Maki Narumiya

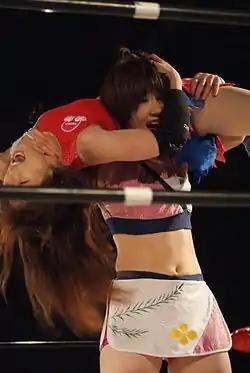
Narumiya performs an Argentine backbreaker rack on Tsukasa Fujimoto, 2012

Afterwards, Narumiya went on a seventeen match losing streak, before finally defeating Miyako Matsumoto on November 28, debuting her new finishing maneuver, the "Yuruneba", in the process. On December 8, Narumiya defeated Hikaru Shida and Tsukushi in a three-way match to become the number one contender to ICE×60 Champion Mio Shirai at Ice Ribbon's biggest event of the year, "RibbonMania 2012". At the event on December 31, Narumiya defeated Shirai to win the ICE×60 Championship for the first time. Narumiya wrestled her first match since her title win on January 5, 2013, pinning Hikaru Shida in a tag team main event, where she and Hamuko Hoshi faced Shida and Oz Academy representative Aja Kong. Following the match, Narumiya began complaining about severe neck pain and two days later Ice Ribbon announced that she had suffered a spinal cord injury and would be sidelined indefinitely. As a result of her injury, Narumiya vacated the ICE×60 Championship on January 12, ending her reign at just twelve days, the shortest reign in the title's history. Narumiya returned to Ice Ribbon on June 15, announcing that she had moved back to Tokyo from Kumamoto to start training for her upcoming return match. Narumiya wrestled her return match on August 25, losing to N stablemate Neko Nitta. She picked up her first win since her return on September 22 over Risa Sera. On October 6, Narumiya made her debut for Wrestle-1, losing to Akino in a singles match. Back in Ice Ribbon, Narumiya started a storyline rivalry with Mio Shirai, which built to a singles match on December 7, where Narumiya was victorious. Following the win, Narumiya was named the number one contender to the renamed and now weight limitless ICE×∞ Championship at "RibbonMania 2013". Prior to the match, Narumiya entered a storyline, where she was coaxed into giving up the guillotine leg drop finisher by the defending champion, Tsukasa Fujimoto, who claimed she could not defeat her without the move. Narumiya had earlier claimed that the move had caused her spinal cord injury a year earlier. On December 31, Narumiya failed in her title challenge against Fujimoto. During the match, Narumiya hit the guillotine leg drop, but in storyline hurt herself with it more than her opponent, leading to her losing the match.